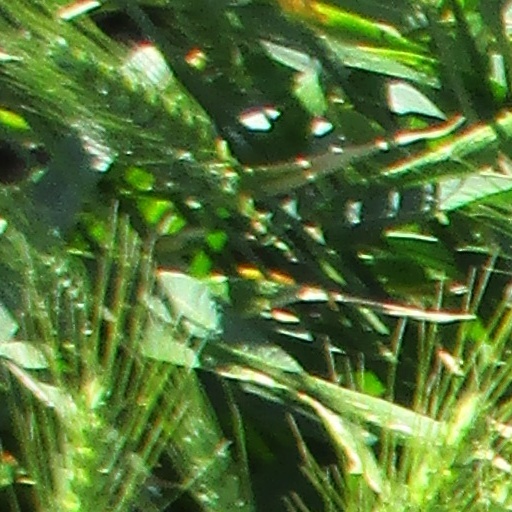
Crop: wheat